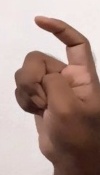
ASL sign: X